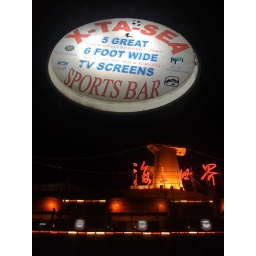
Shenzhen: Best bar name ever (notice the cruise ship turned hotel in the background).